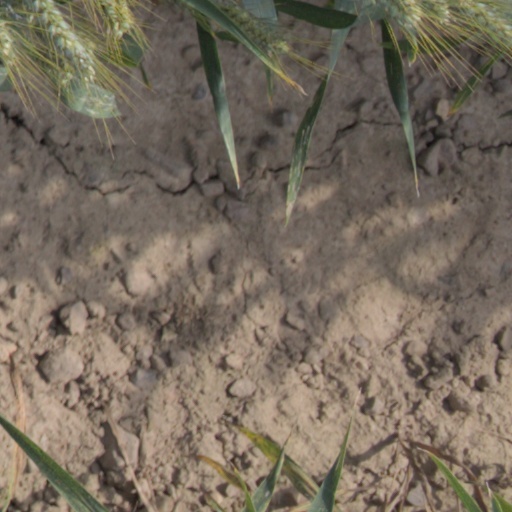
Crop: wheat